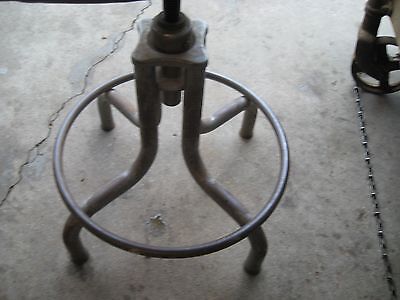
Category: chair